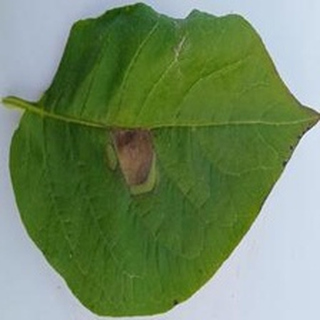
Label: potato_late_blight